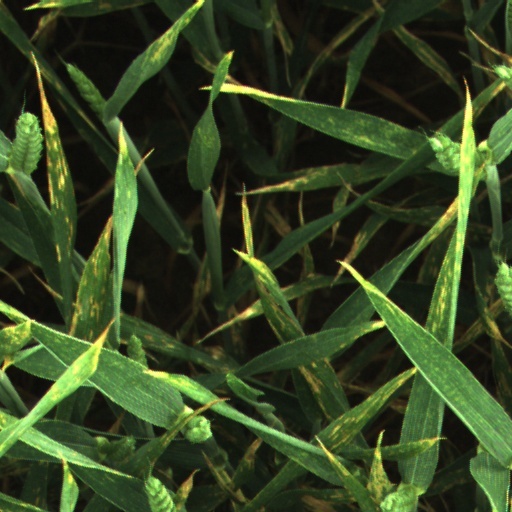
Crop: wheat